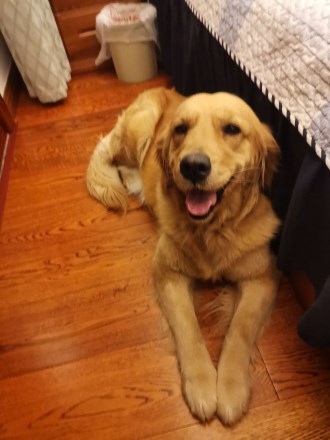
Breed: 5355-n000126-golden_retriever